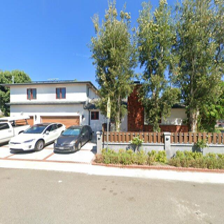
Label: streetView